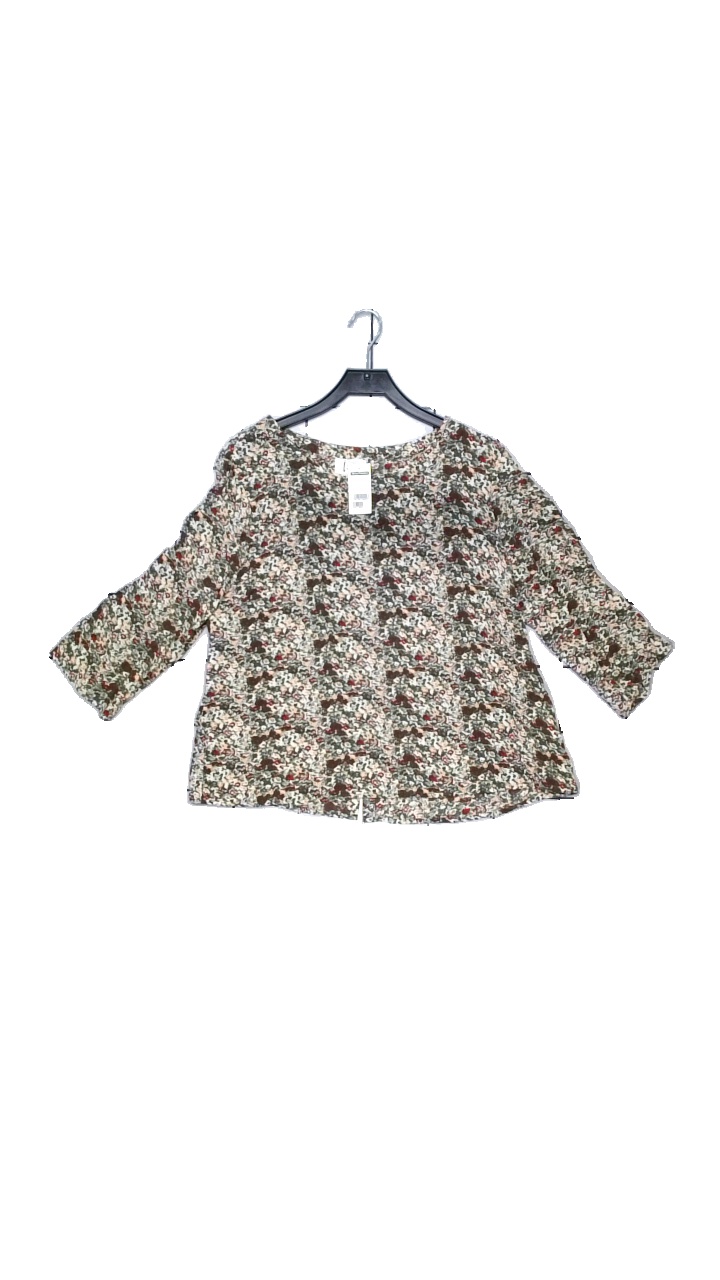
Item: Blouse (Ladies)
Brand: Isay
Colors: Multicolor, Green, Beige, Red
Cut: Regular
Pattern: Geometric print
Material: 100% viscose
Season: All
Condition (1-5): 4
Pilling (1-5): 4
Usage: Reuse
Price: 50-100